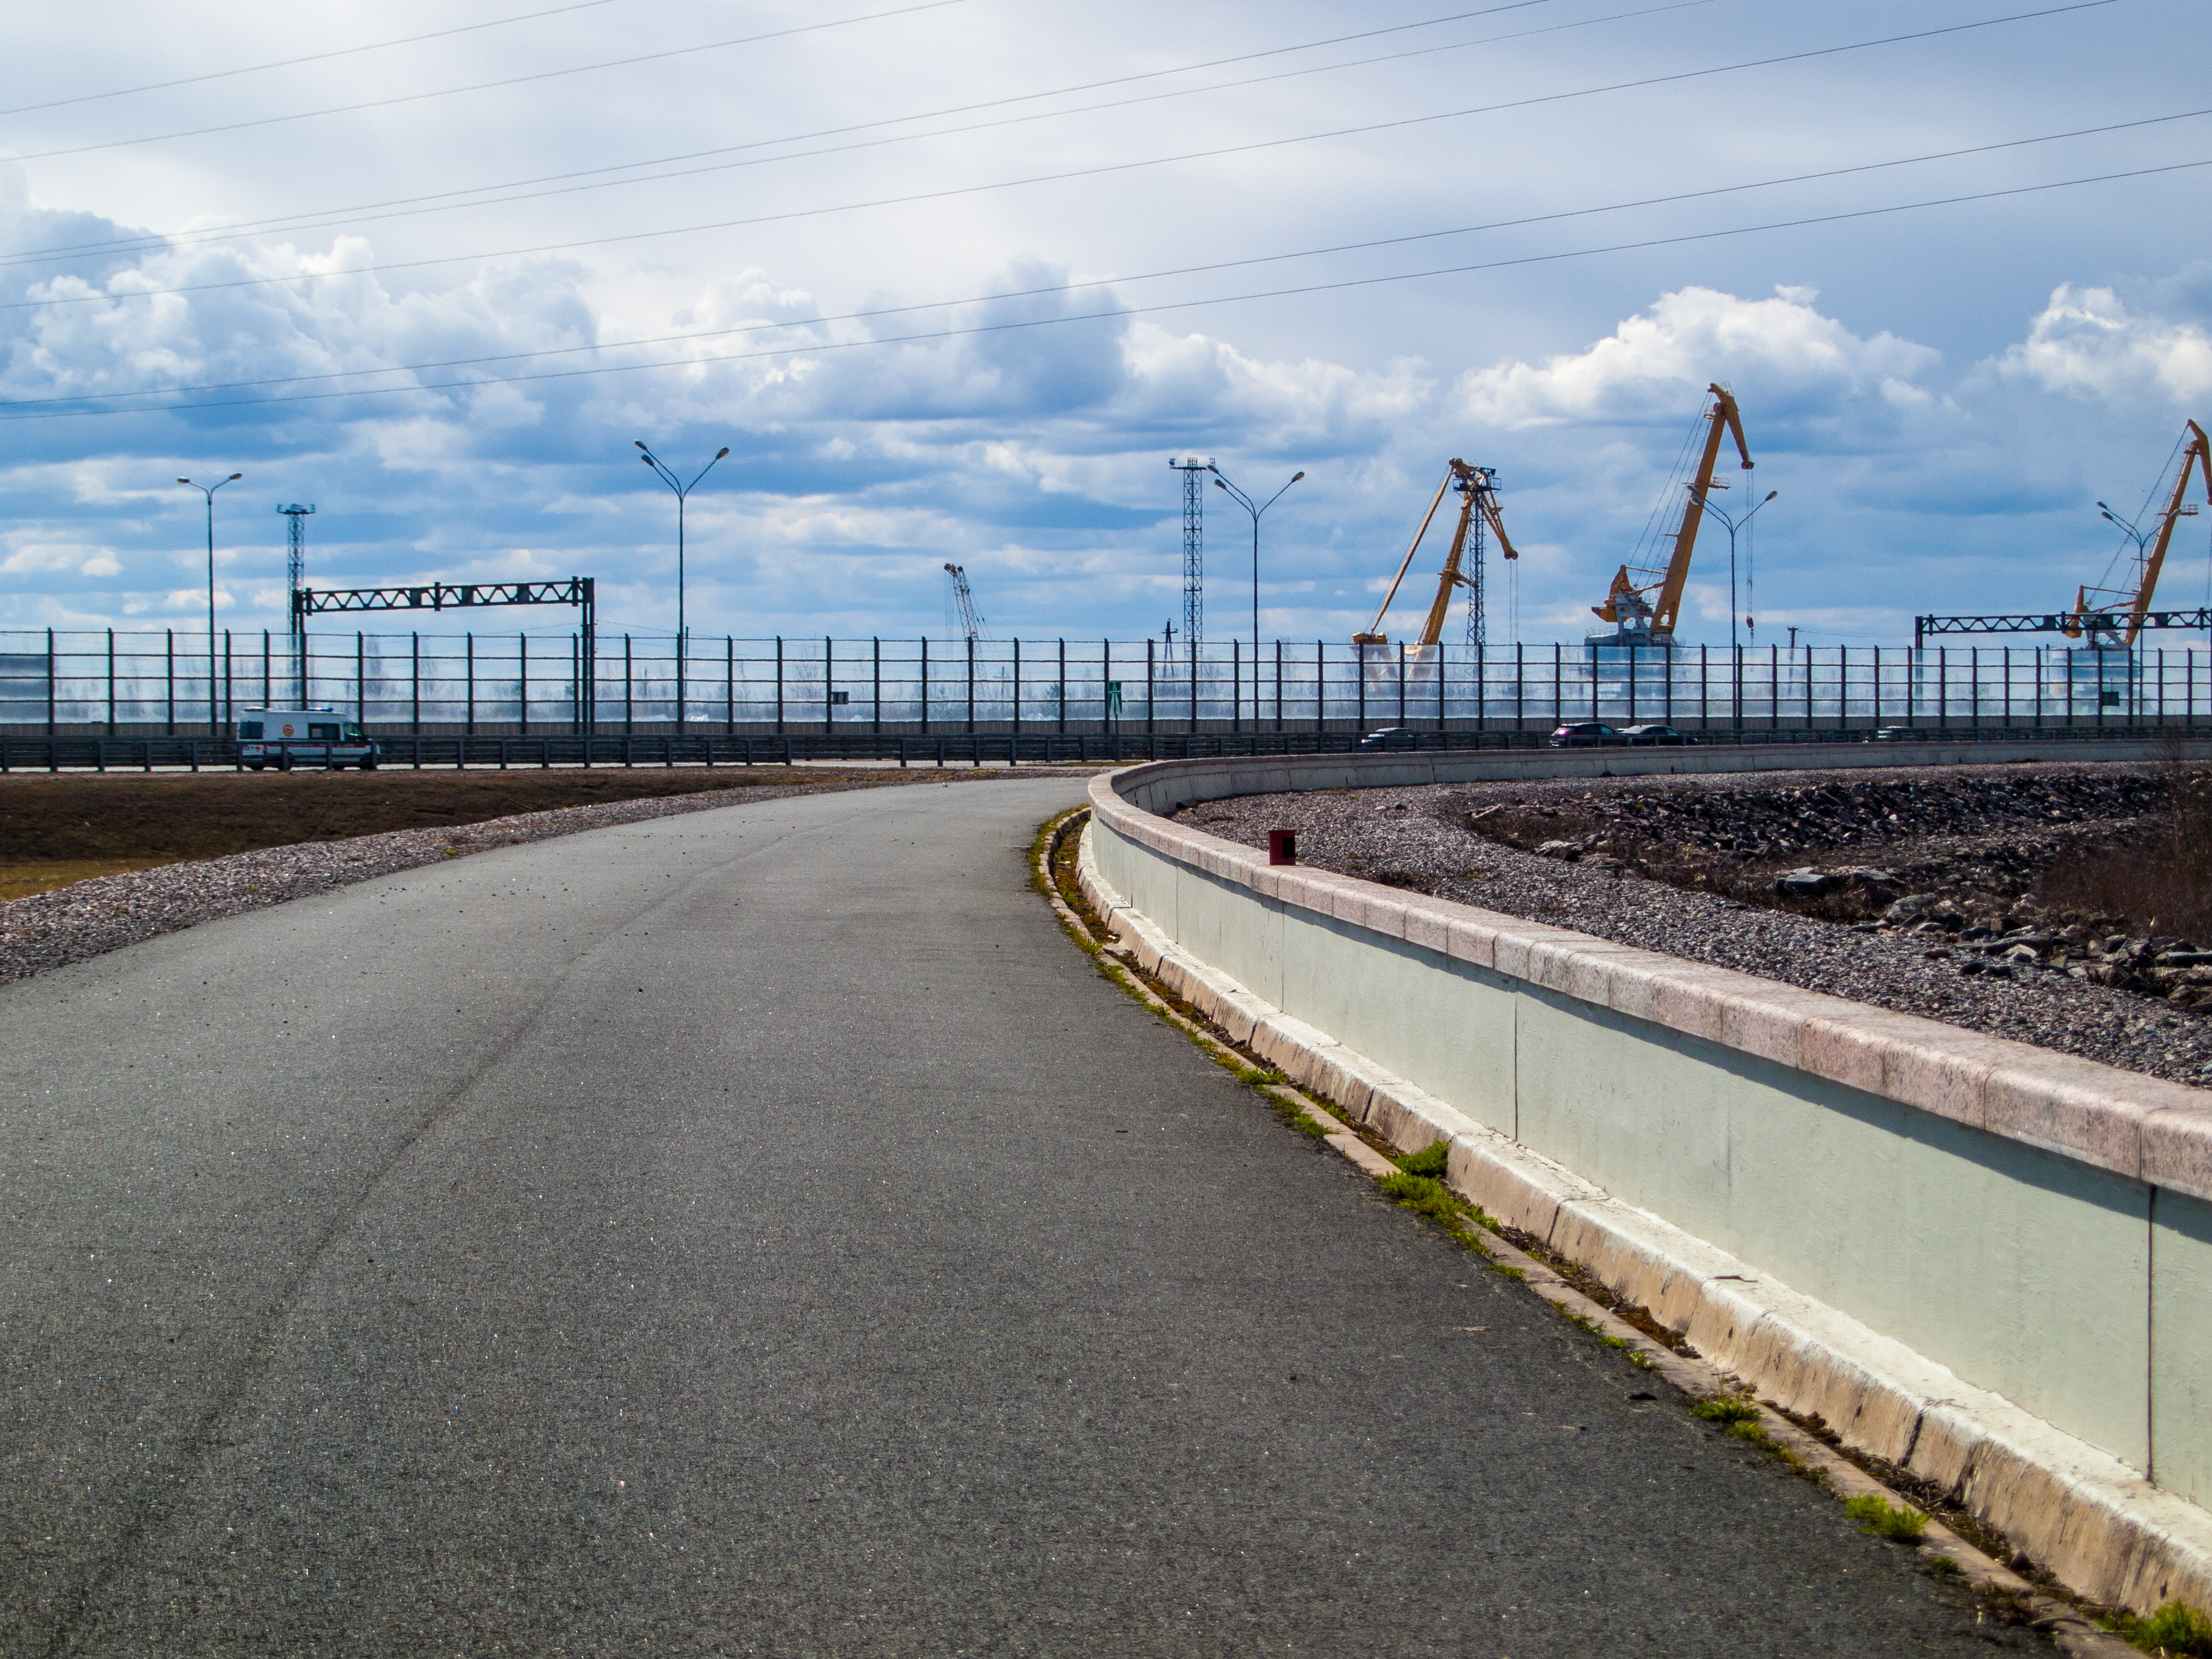
images, cloud, sky, road surface, asphalt, tar, thoroughfare, overhead power line, rolling, track, bridge, electricity, road, horizon, landscape, slope, grass, city, public utility, cumulus, shoulder, street light, wind, lane, metal, highway, nonbuilding structure, soil, ocean, electrical supply, freeway, overpass, transmission tower, fixed link, street, pipe, guard rail, concrete bridge, concrete, steel, channel, field, evening, road trip, sea, railway, curb, shadow, transport, winter, walkway